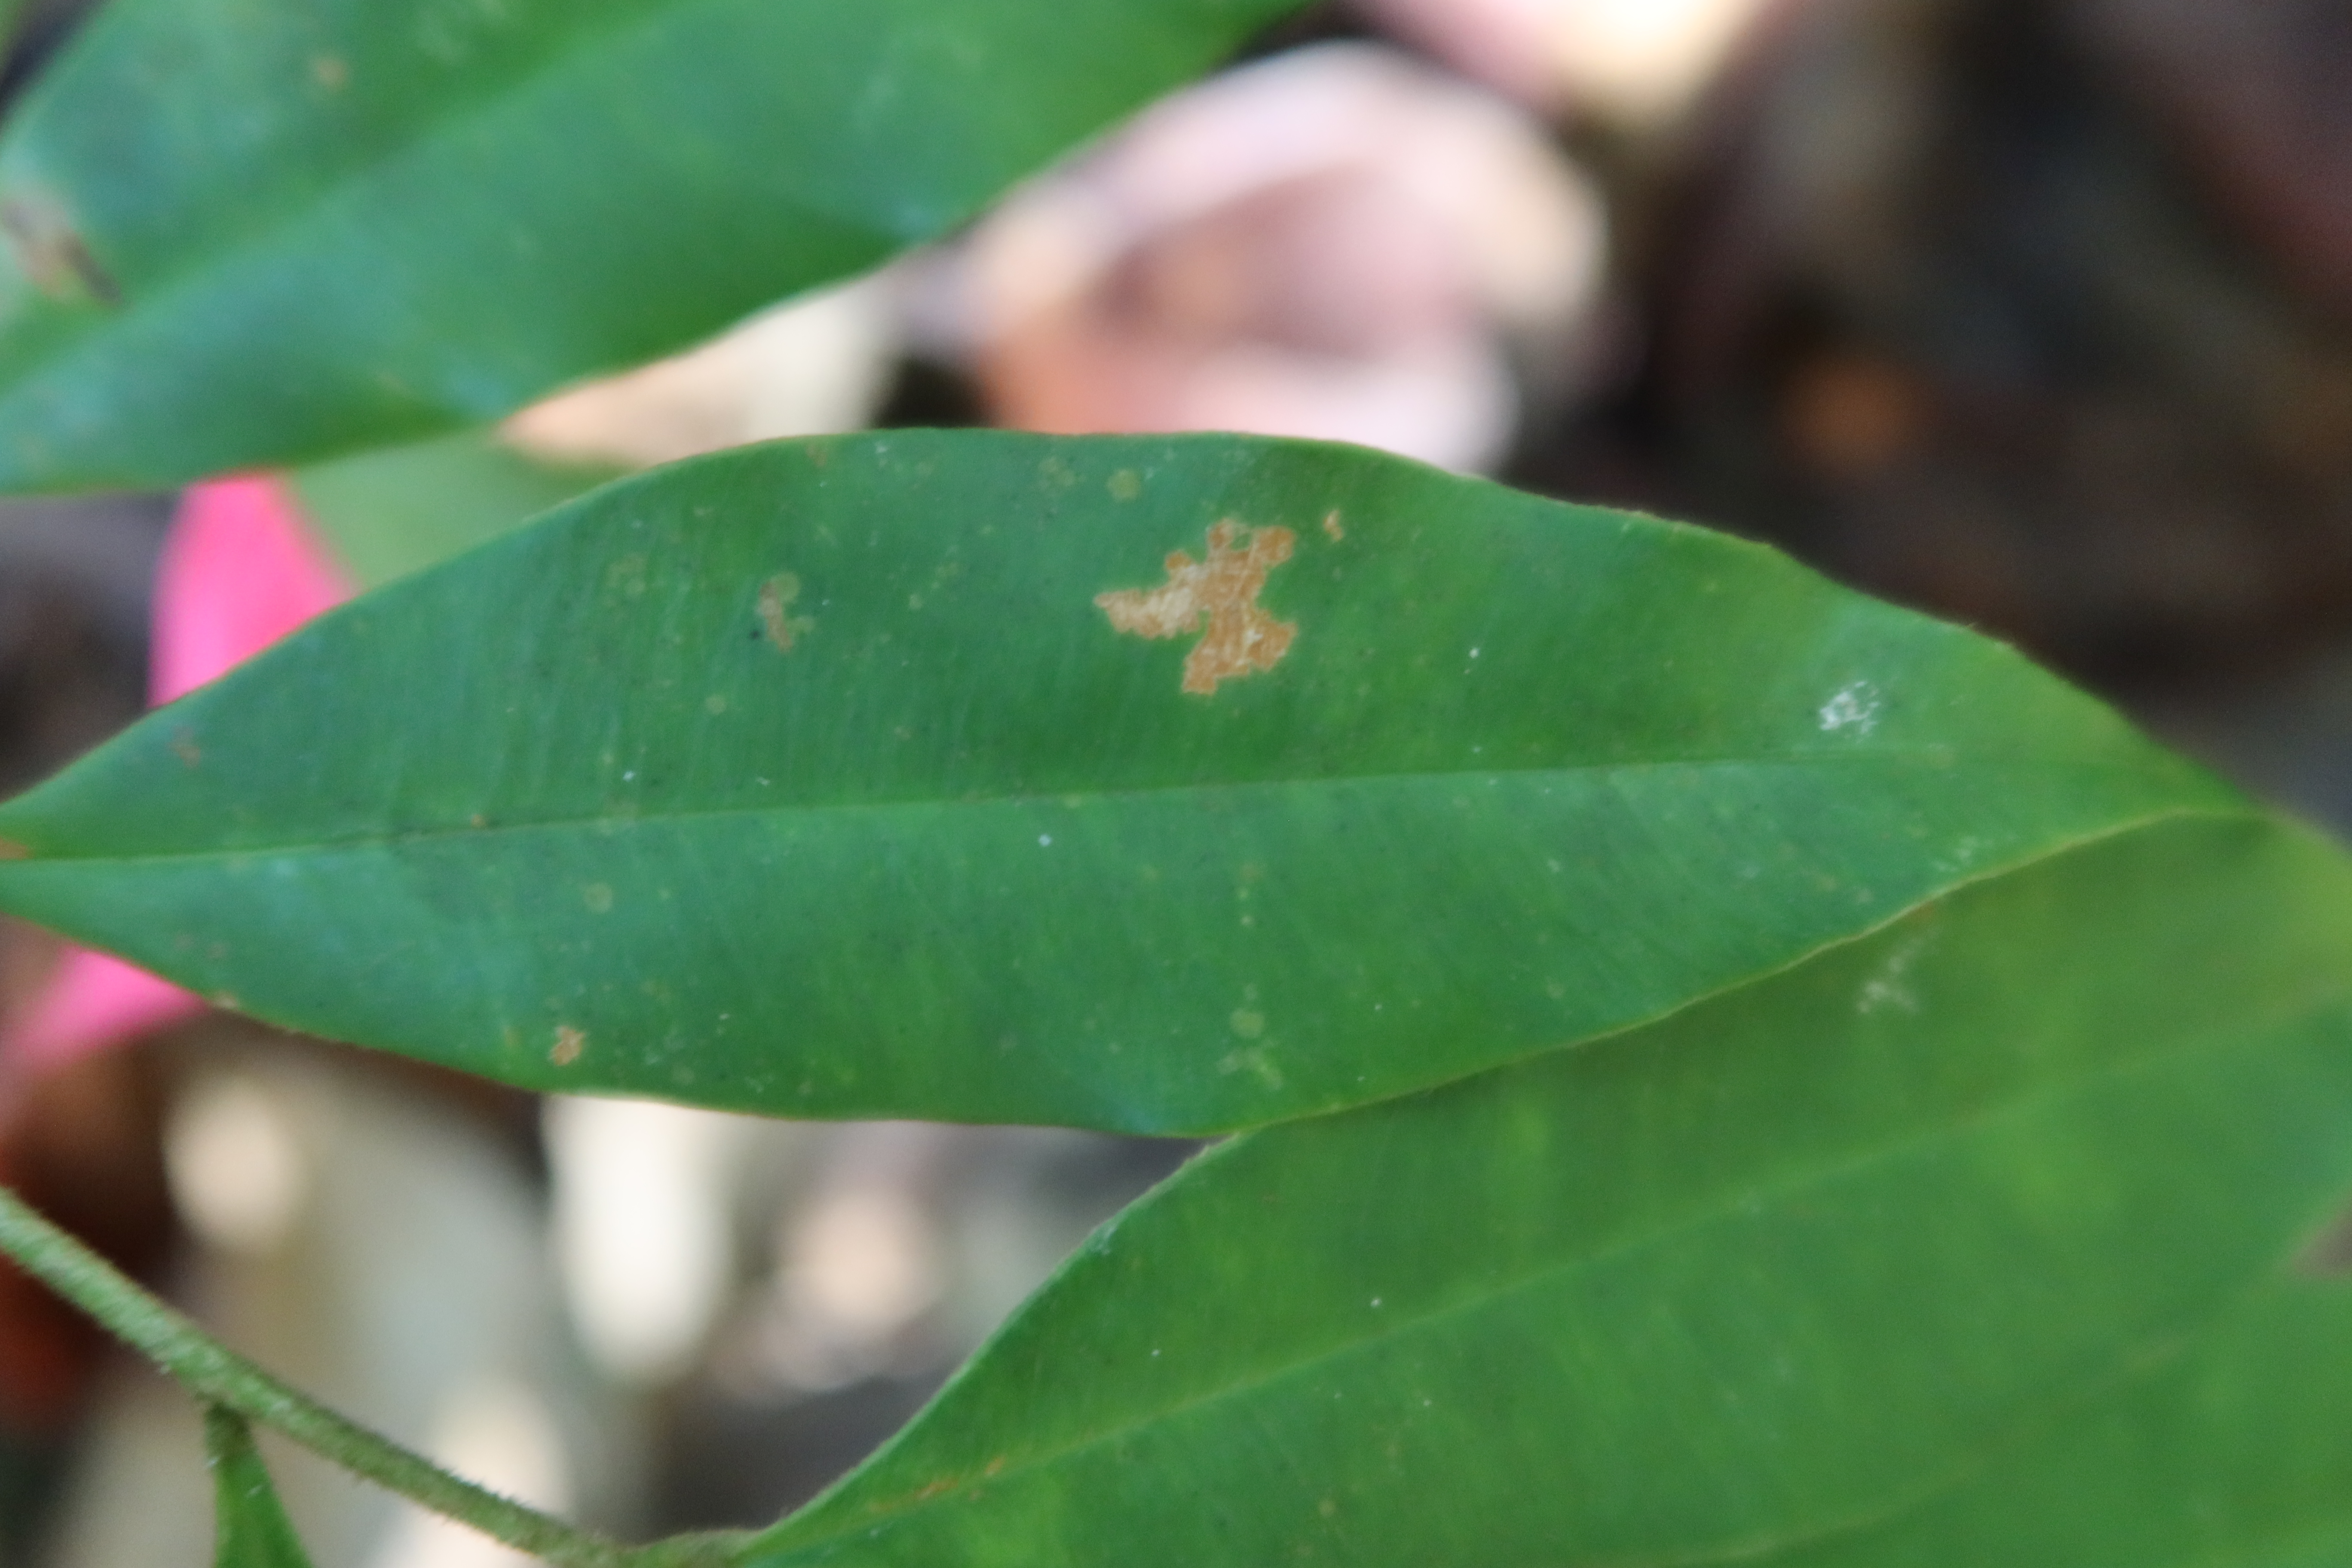
Label: Brown spots